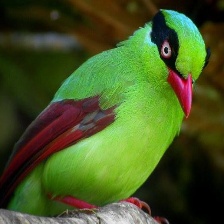
Species: GREEN MAGPIE
Scientific name: CISSA CHINENSIS
ImageNet parent category: magpie